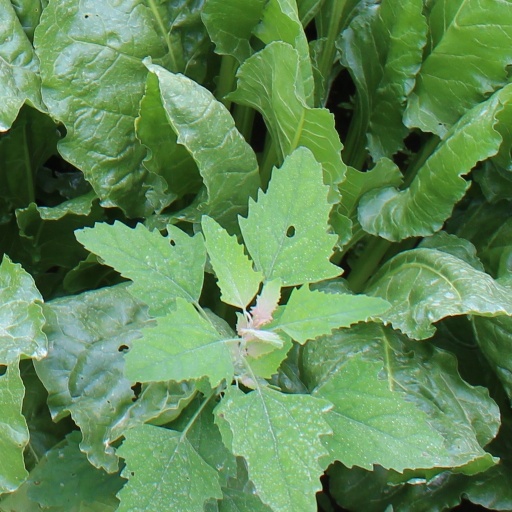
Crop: sugar beet